Page Brothers Building

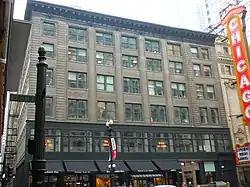

The north facade facing Lake Street of the Page Brothers Building, 177-91 North State Street in the Loop community area of Chicago in Cook County, Illinois, United States, features the city's last remaining cast iron front. Although this example was built after the 1871 Great Chicago Fire, iron facades were a common construction technique before the fire, and many of the iron fronts melted due to the intense heat. The original 5 story structure was built by John Mills Van Osdel, a prominent post-Fire architect known for buildings in the Jewelers Row District and Old Main at the University of Arkansas. In 1902, the west facade facing State Street was remodeled and another floor was added, reflecting the reorientation of commercial activity from Lake to State Street.